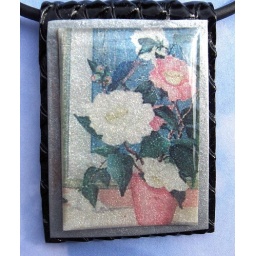
Resin finished transfer of flowers in a pot with pearlized clay